Ray Styles

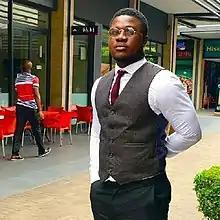

Emmanuel Apraku (31 January 1988 – 1 October 2020), also known as Ray Styles, was a Ghanaian pencil artist. He created his own brand in the form of pencil art, graphic design, and caricature. He worked with celebrities such as Tolu Lope, Josh Ostrovsky, Michael Blackson, Chris Bosh, DeStorm Power, Mrcocoyam, D Black, Edem, King Bach, and Malin Bjork, among others.